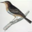
Label: bird